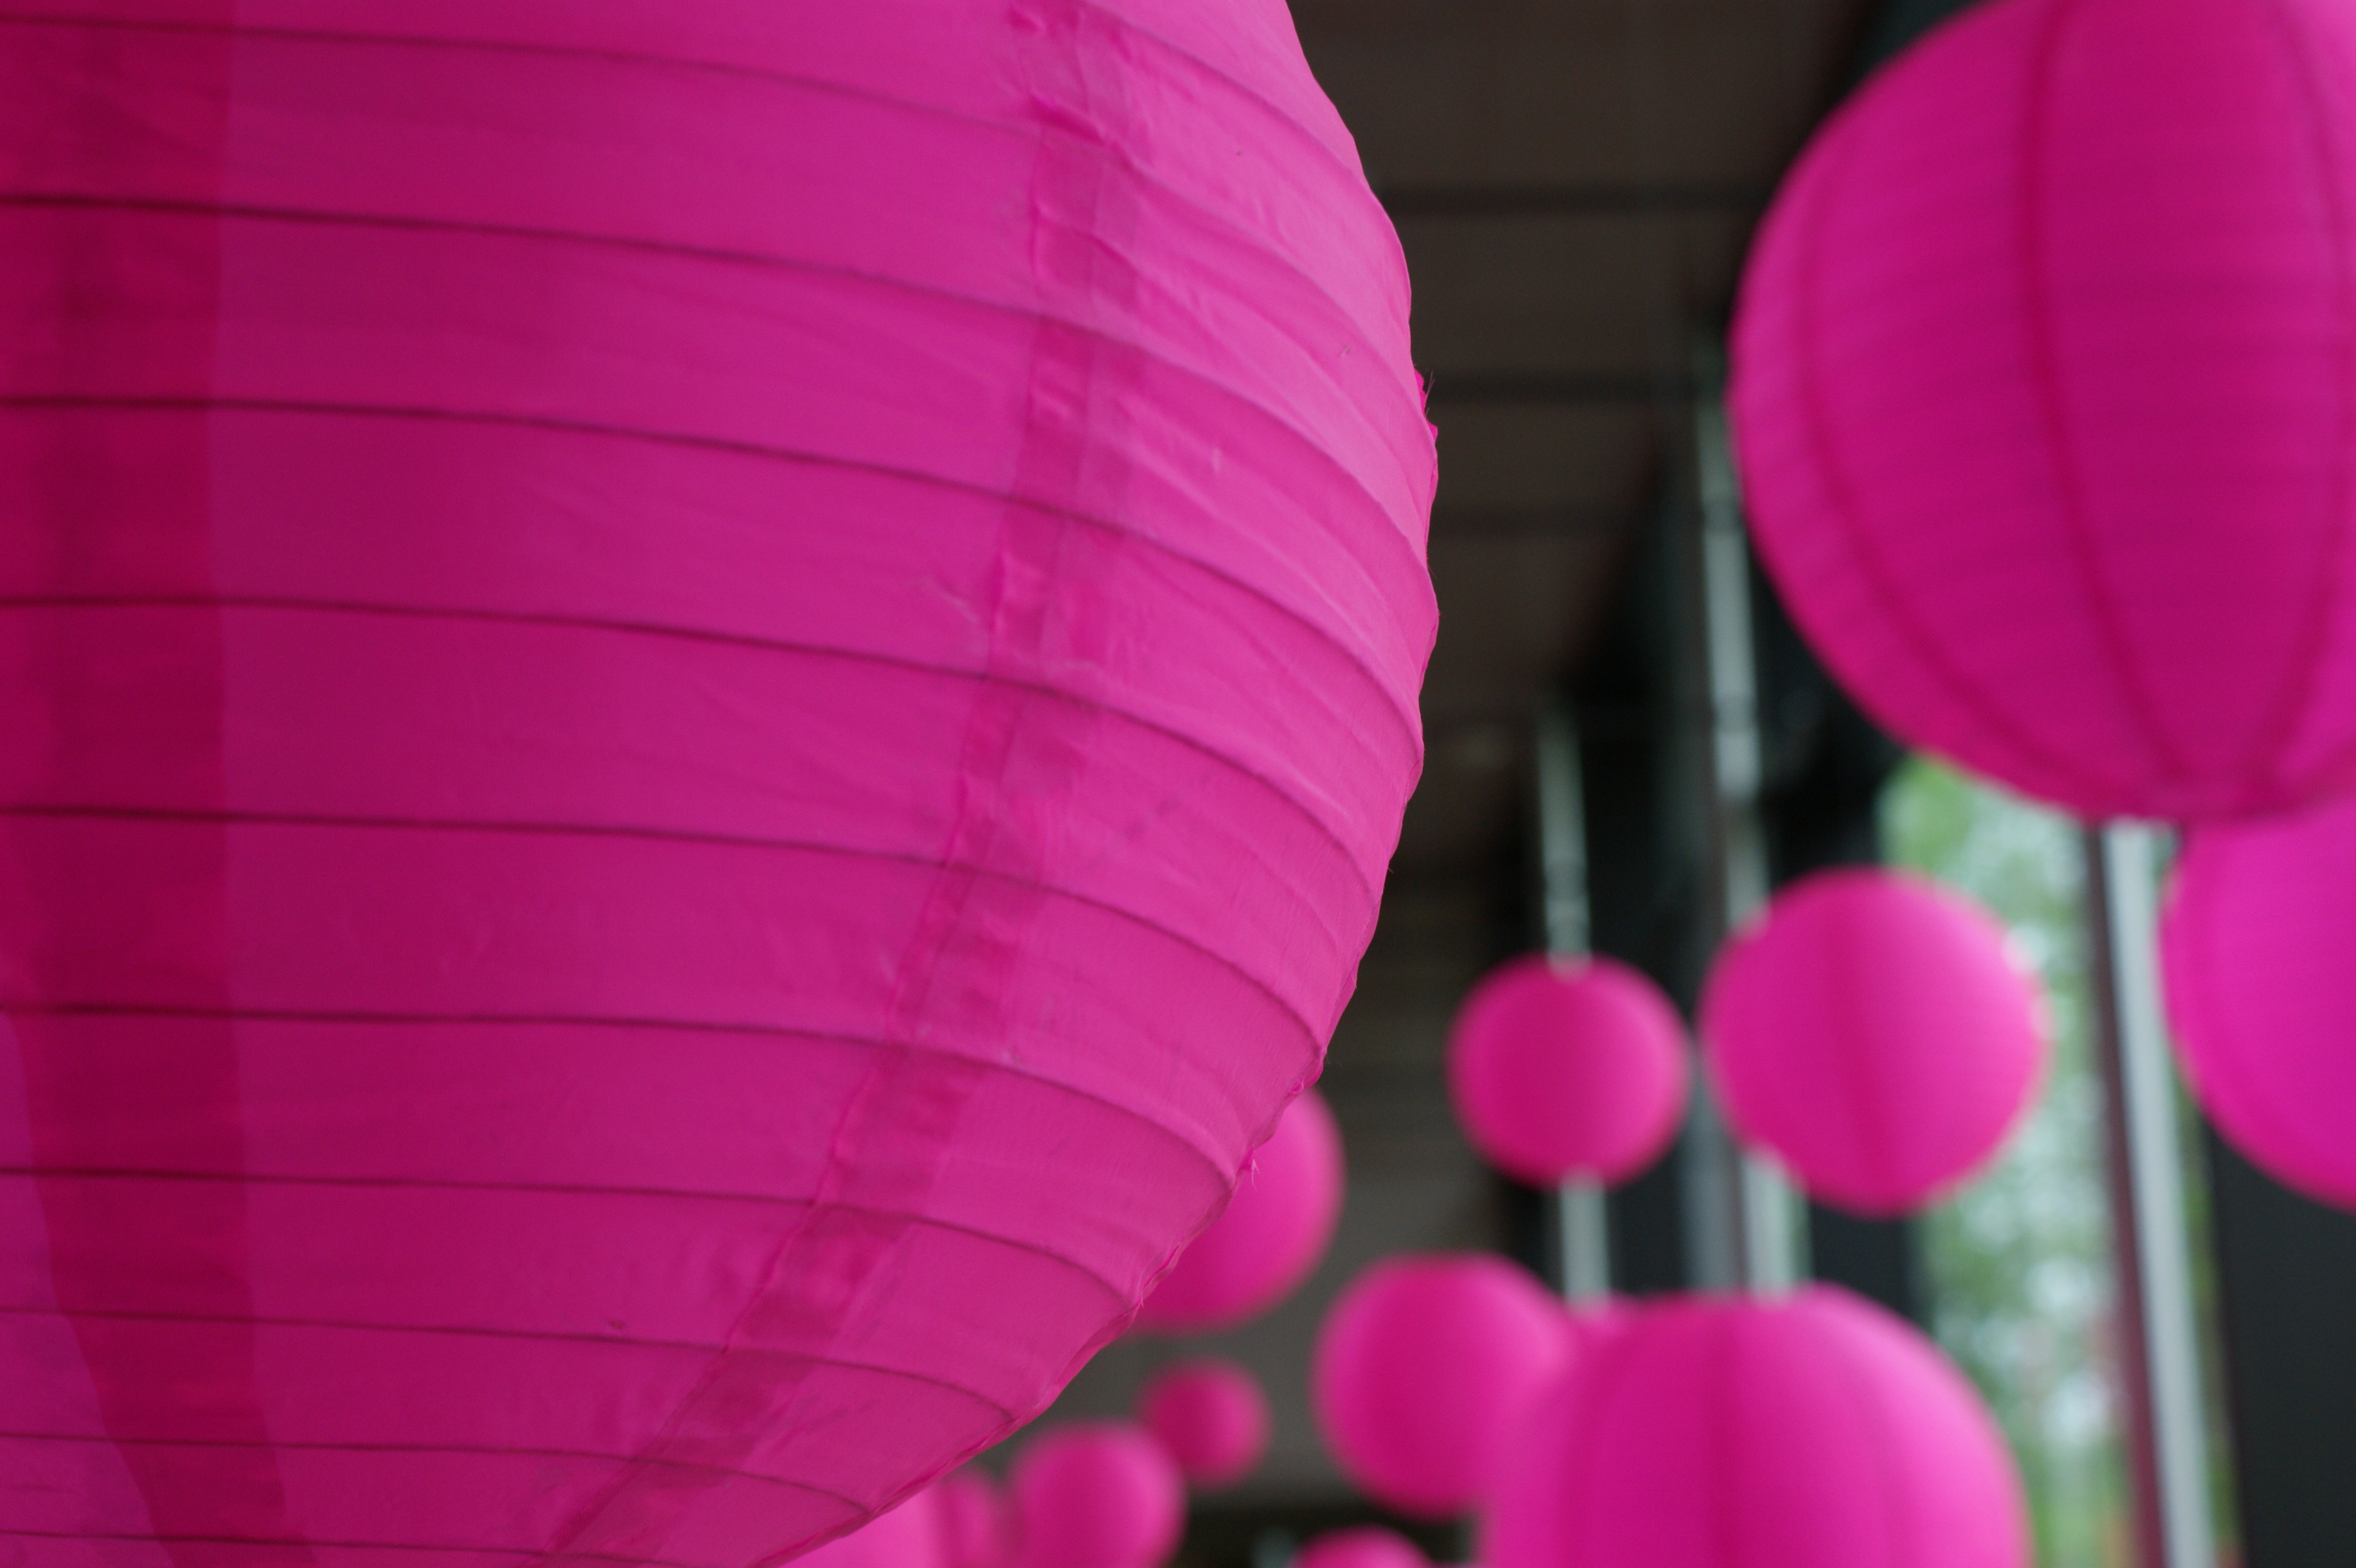
plant, flower, purple, petal, balloon, hot air balloon, aircraft, lantern, chinese, red, color, pink, toy, modern, circle, design, magenta, globes, designs, flowering plant